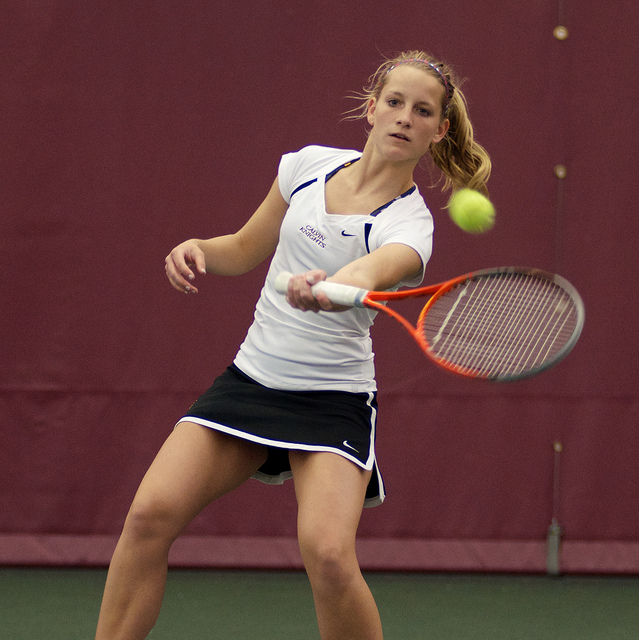
vận động viên tennis nữ đang vung vợt đánh trả bóng